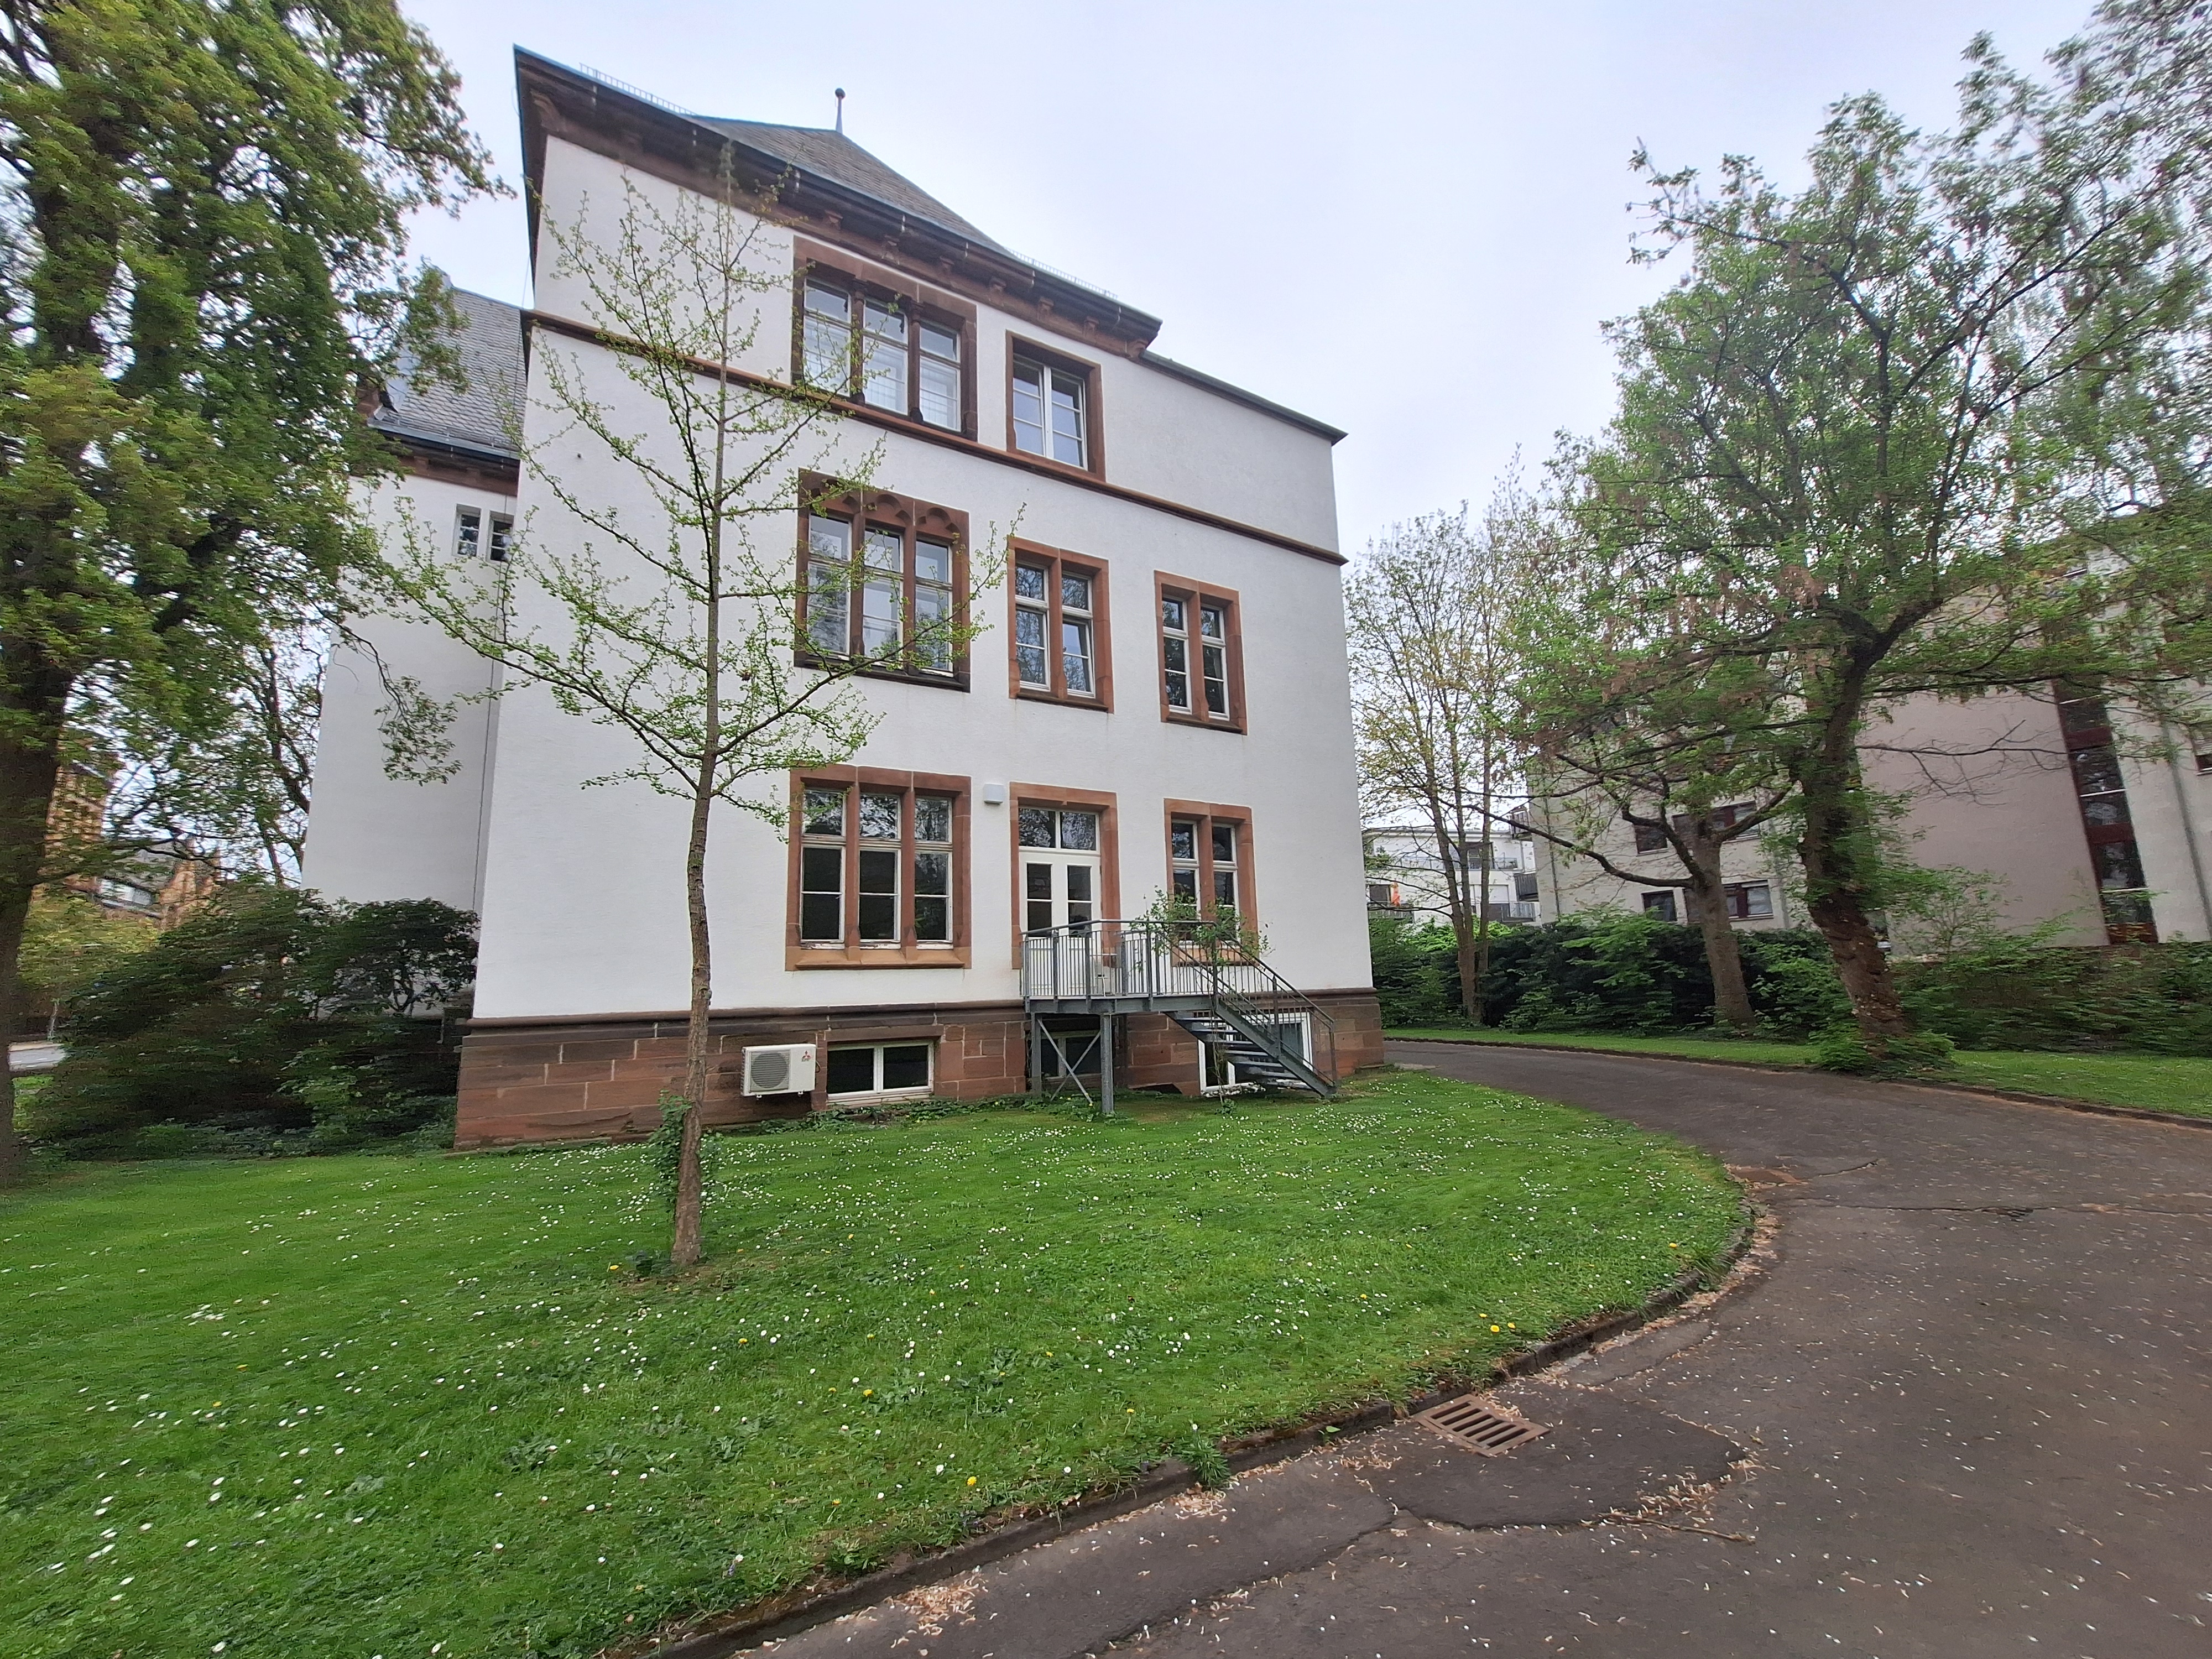
Building: Universitätsstraße 24